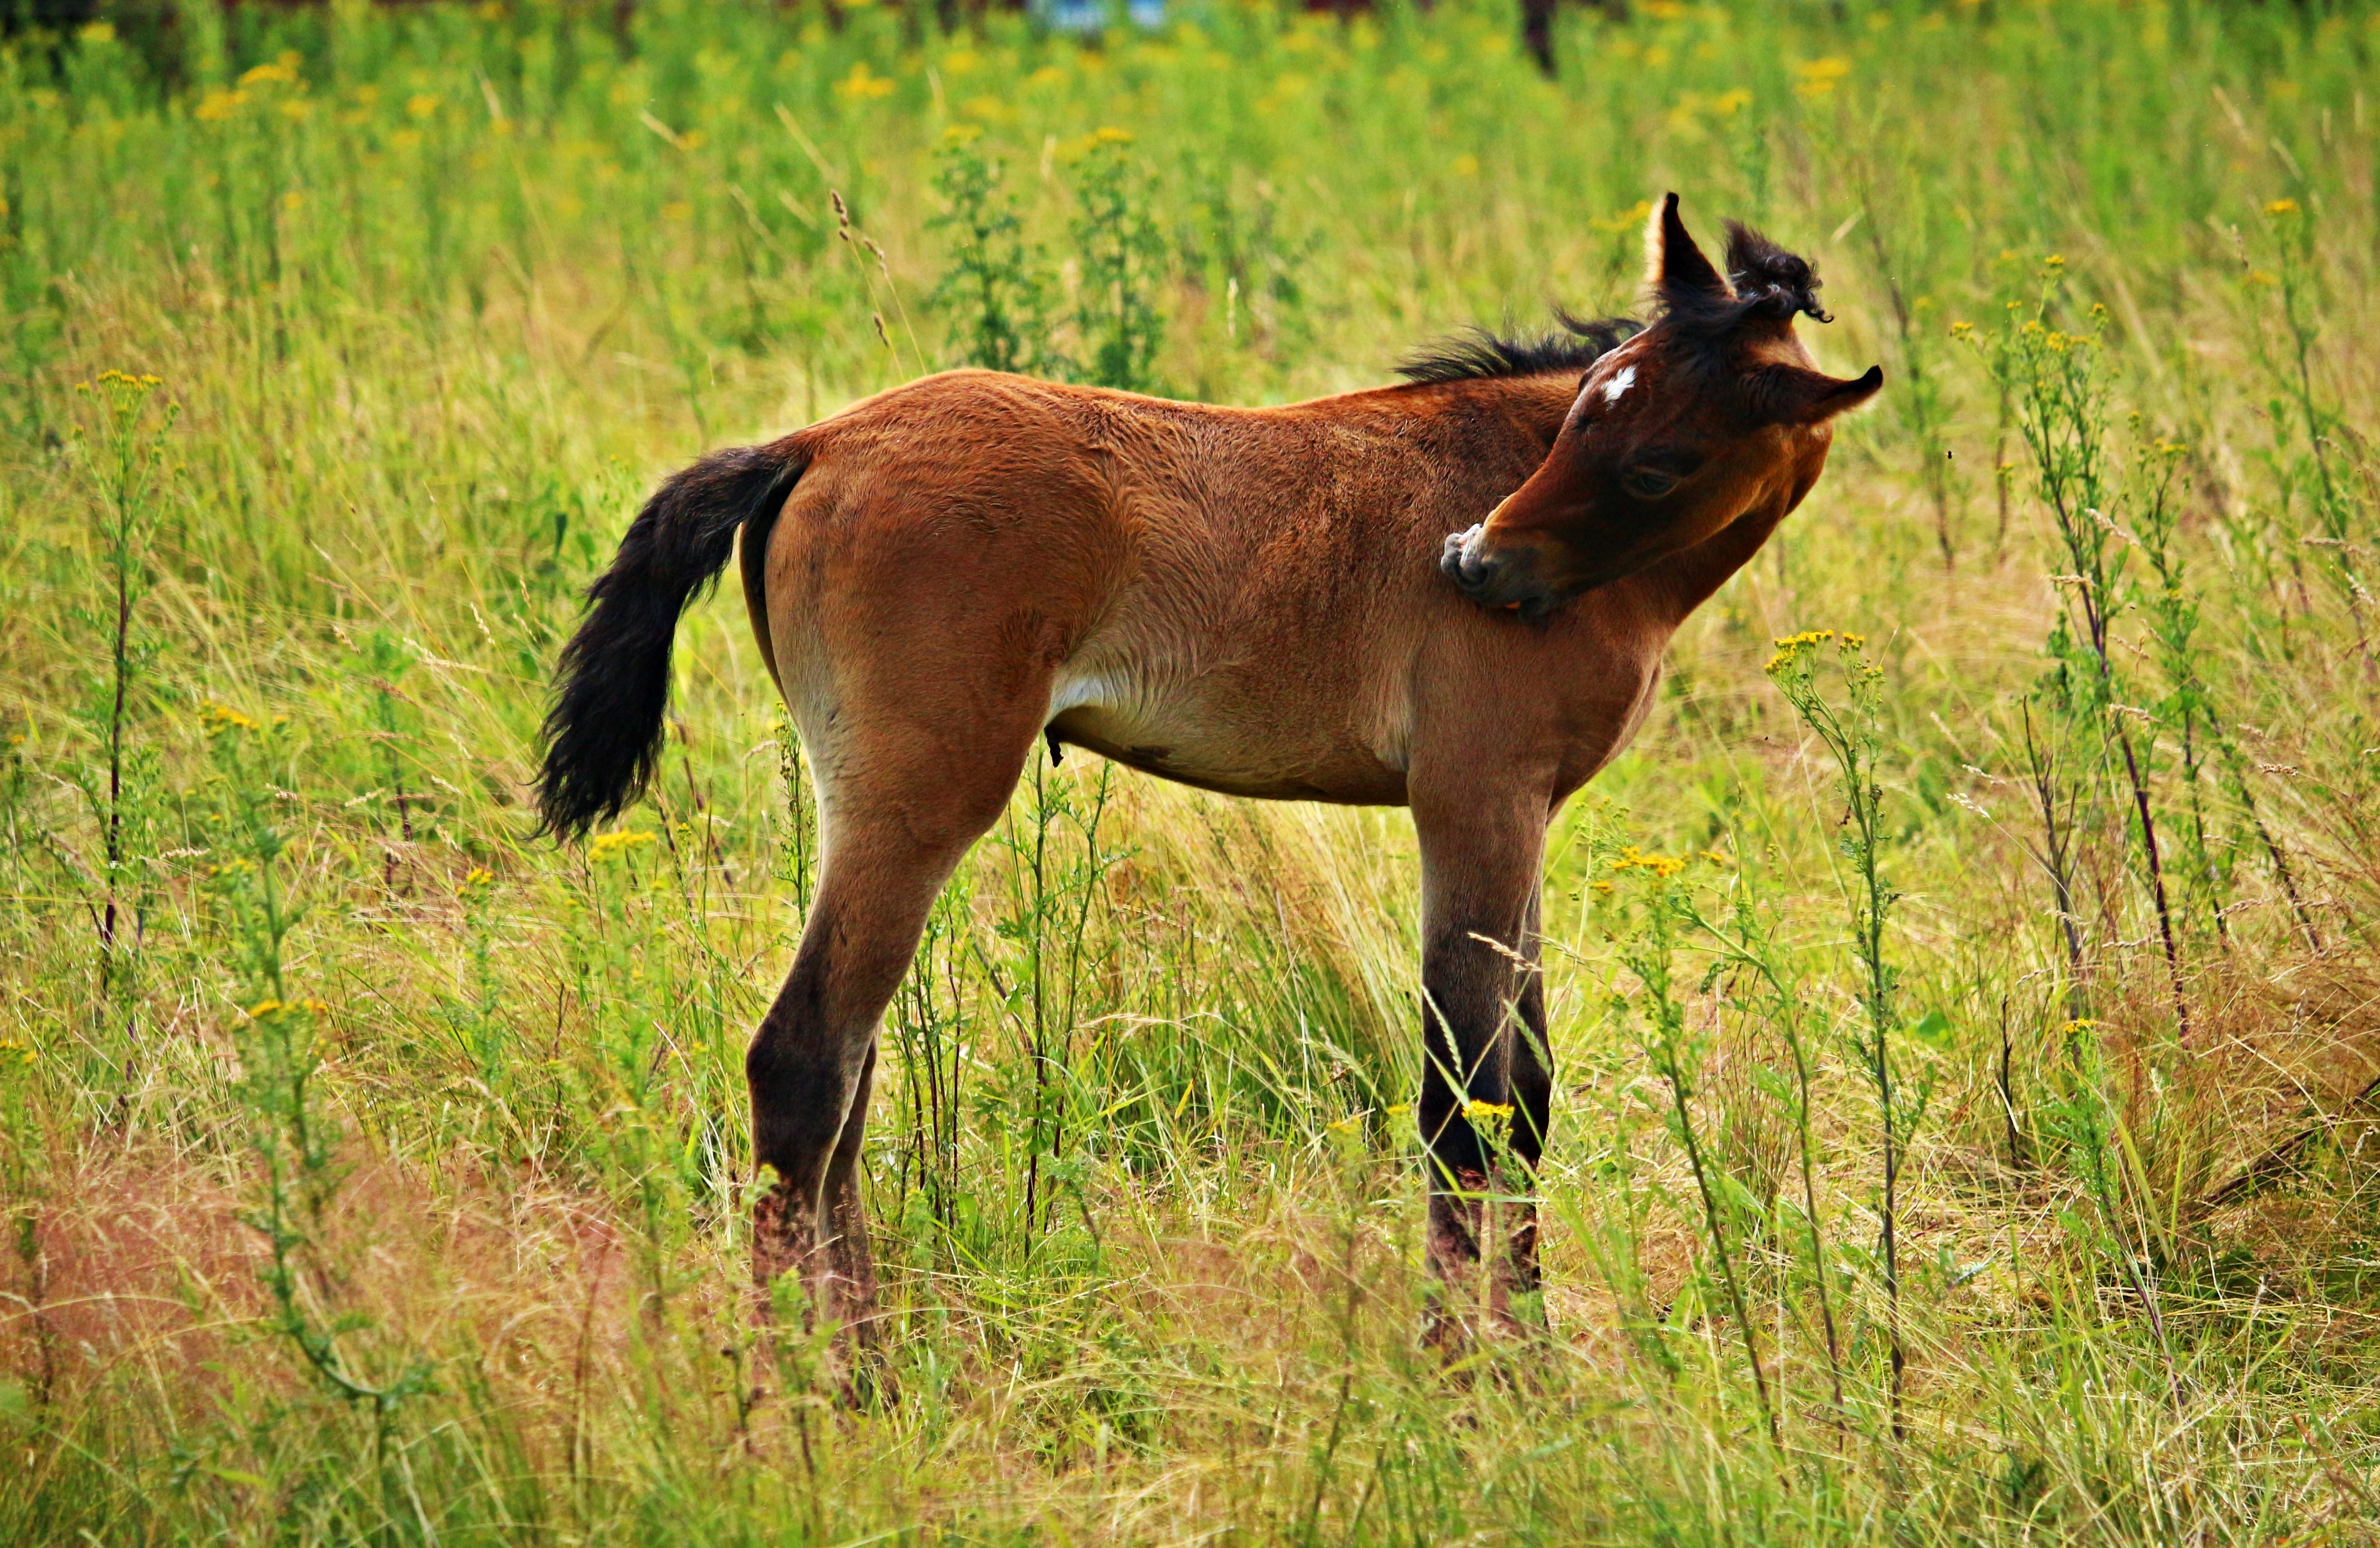
grass, meadow, prairie, wildlife, herd, pasture, grazing, horse, mammal, stallion, fauna, grassland, vertebrate, mare, foal, horse head, colt, thoroughbred arabian, brown mold, suckling, horse like mammal, mustang horse